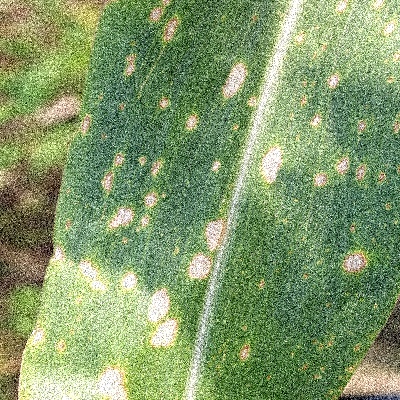
Label: Corn_(Maize)___Leaf_Spot